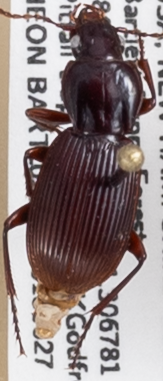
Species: Pterostichus tristis
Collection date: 2018-06-27
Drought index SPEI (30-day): -0.156
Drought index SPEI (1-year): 0.47
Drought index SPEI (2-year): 0.47